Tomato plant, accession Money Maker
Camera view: vertical (180 deg); turntable rotation: 120 degrees
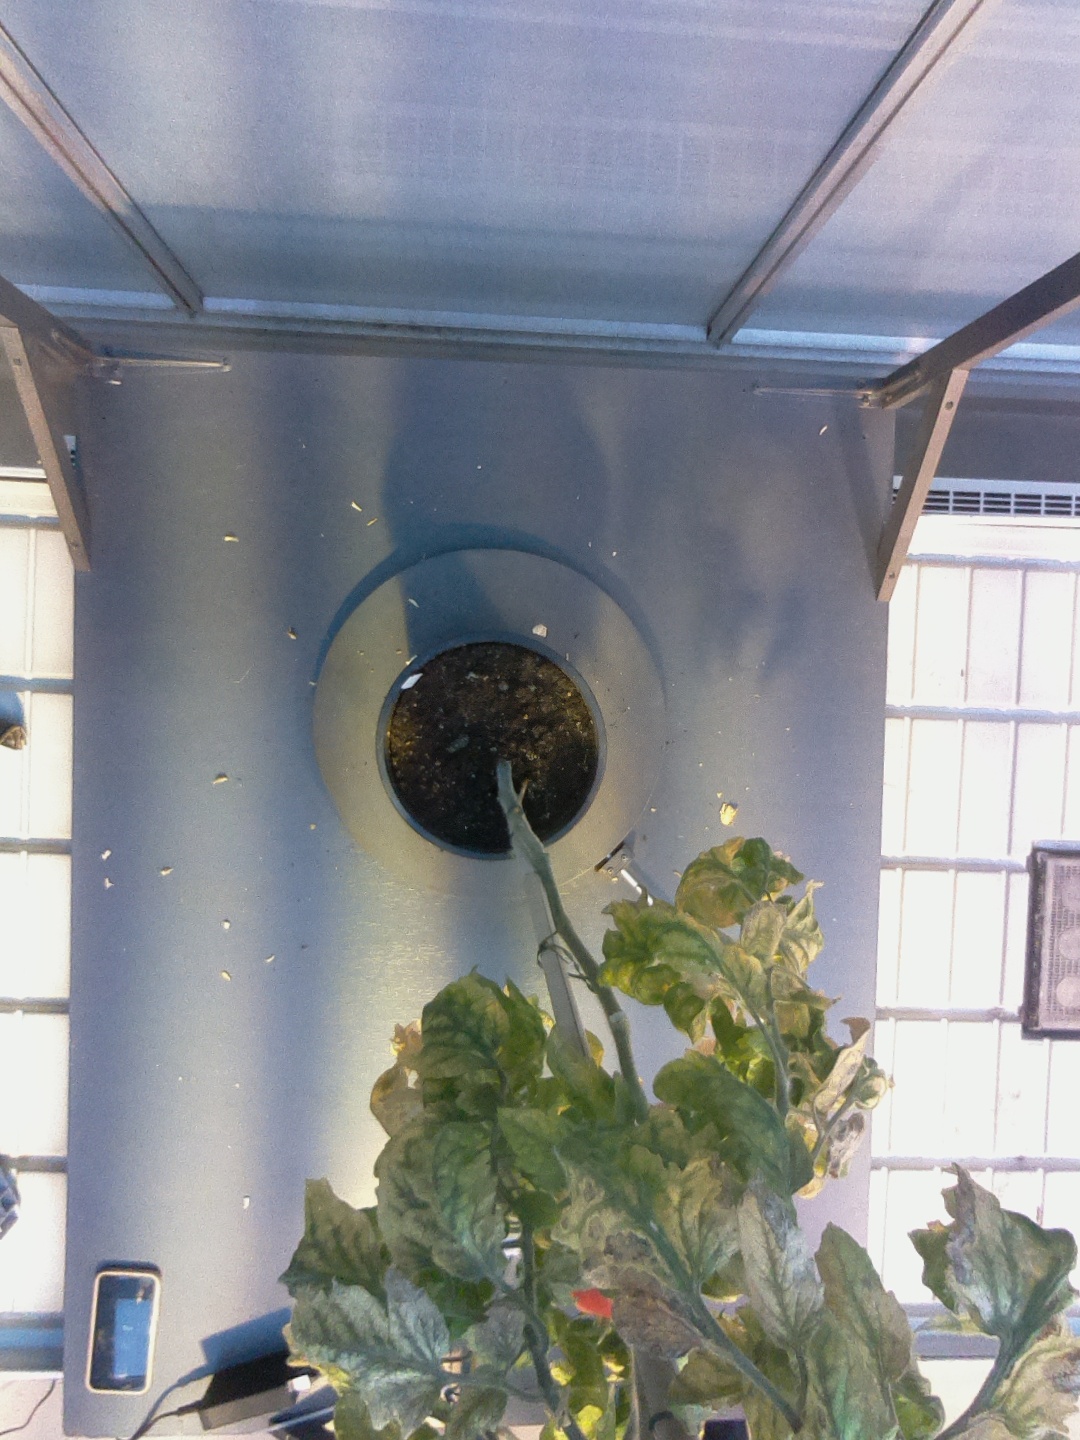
BBCH growth stage 82: 20%-30% of fruits show typical fully ripe color